Carl Mayer von Rothschild

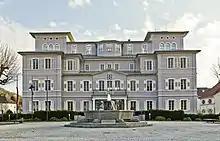
A former Rothschild residence in Hemsbach, Germany, a town where Rothschild became its first honorary citizen

Carl von Rothschild maintained homes in Frankfurt and in Naples. In 1837, he built the Villa Günthersburg on a large country property outside Frankfurt owned by his father, at what is now Günthersburg Park. In 1841, he bought the Villa Pignatelli at Riviera di Chiaia, with a spectacular view of the Sea and Vesuvio Volcano. The family lived there until 1860.